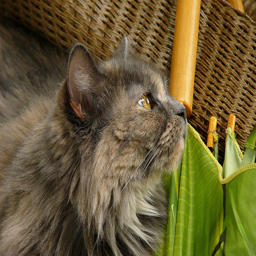
A cat sitting next to a plant under a chair.
A grey cat sitting next to a basket
A grey long hair cat next to a green unopened umbrella.
a gray cat is looking around while laying down
A gray  furry cat laying near an umbrella